Relocation of Wimbledon F.C. to Milton Keynes

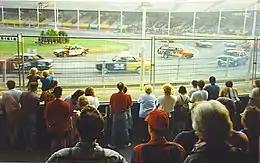
In 1992, the Greyhound Racing Association offered to redevelop Wimbledon Stadium (1995 image) for dogs and football.

Even with this clause removed, the team could not afford to redevelop Plough Lane when required to do so the following year. Wimbledon relocated about across south London before the start of the 1991–92 season to share Crystal Palace's Selhurst Park ground. This was supposed to be a temporary arrangement while Wimbledon arranged the construction of their own new ground in a more local area, but the relocation was still unpopular among fans - and the arrangement would ultimately last for over a decade, and would ultimately have a very different outcome to the one which was widely expected in 1991. Critics alleged that it was at least partly motivated by financial considerations, particularly the profit that might be gained from selling the old ground. The respective Wimbledon and Crystal Palace reserve teams groundshared at Plough Lane after the Wimbledon first team relocated.